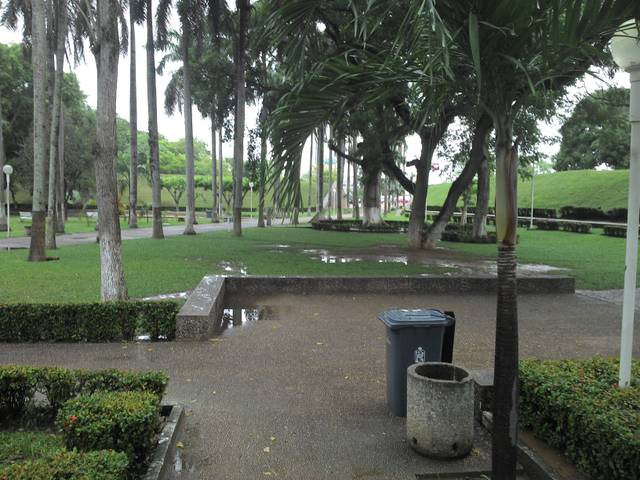
Region: Mexico
Coordinates: 17.998, -92.939